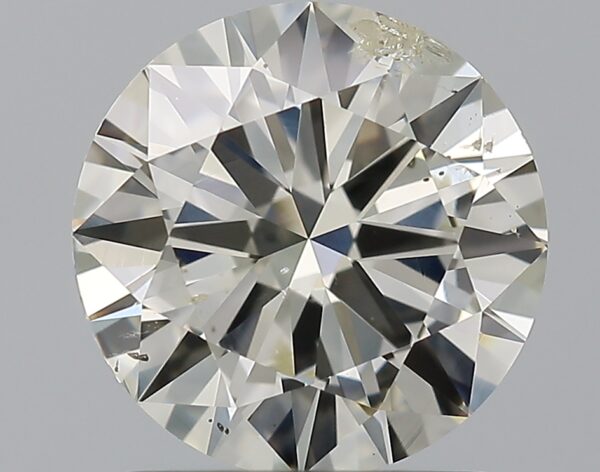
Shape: round
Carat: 1.5
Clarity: SI2
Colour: K
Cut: EX
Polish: EX
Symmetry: EX
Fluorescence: SL
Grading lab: IGI
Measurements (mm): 7.5 x 7.45 x 4.36